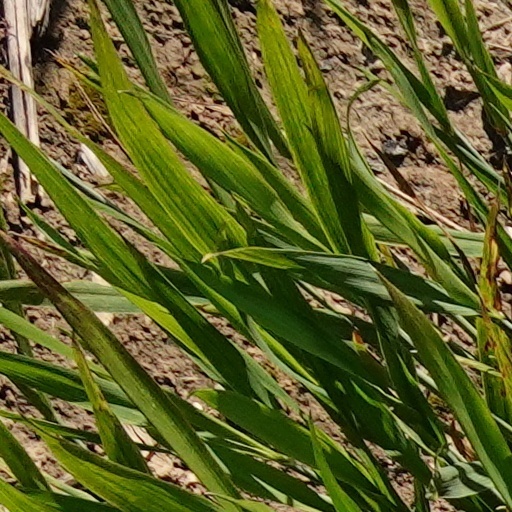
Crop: wheat